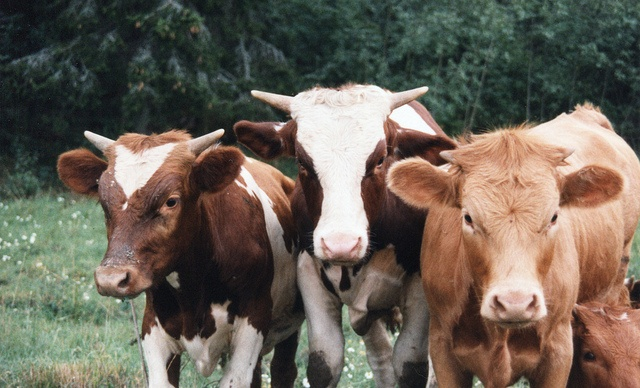
A herd of cattle standing on top of a grass field.
Three cows standing beside each other in the grass.
A herd of three cattle walking together in a grassy area.
Three cows standing in a row near some trees.
A bunch of cows that are standing in the grass.